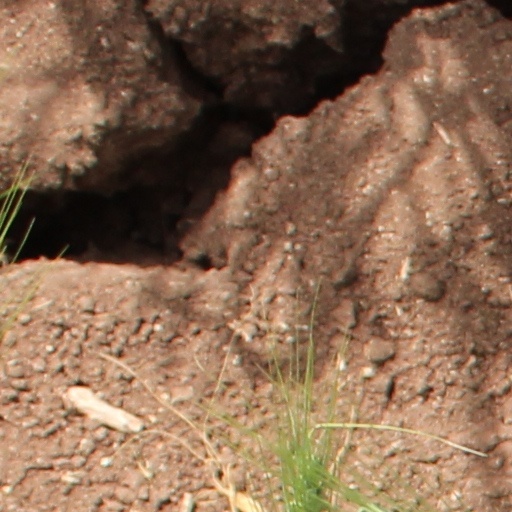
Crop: wheat